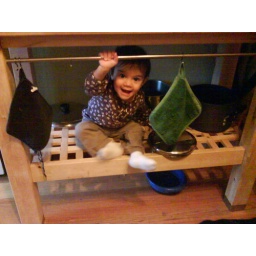
nissa's new favorite spot: climbing onto the shelf of the butcher block in the kitchen